Robert Sproule

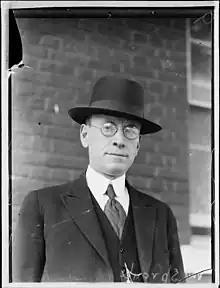
Sproule

Robert Sproule (16 March 1881 – 16 July 1948) was an Irish-born Australian public servant and politician who served as Solicitor General for New South Wales from 1920 until 1922.